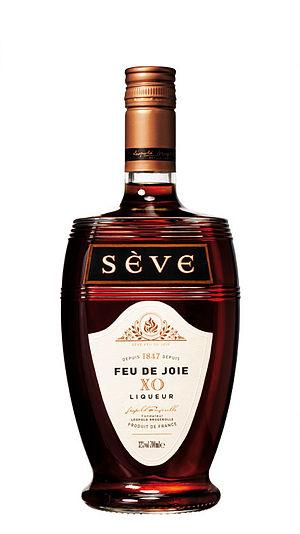
La Sève Feu de Joie est une liqueur, à base d'eau-de-vie de cognac et d'amandes. Cette boisson est produite en Charente-Maritime depuis 1847 à la distillerie Léopold Brugerolles à Matha.